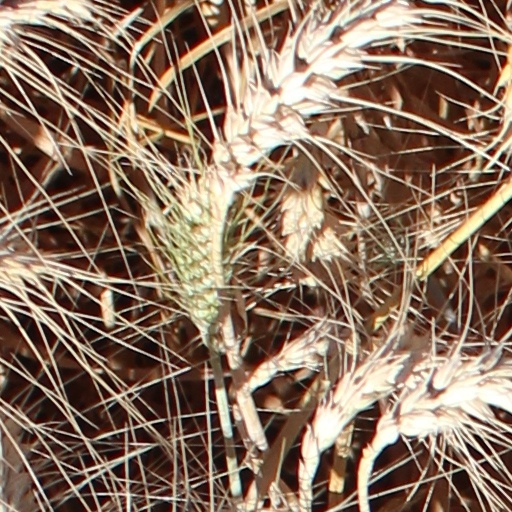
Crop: wheat